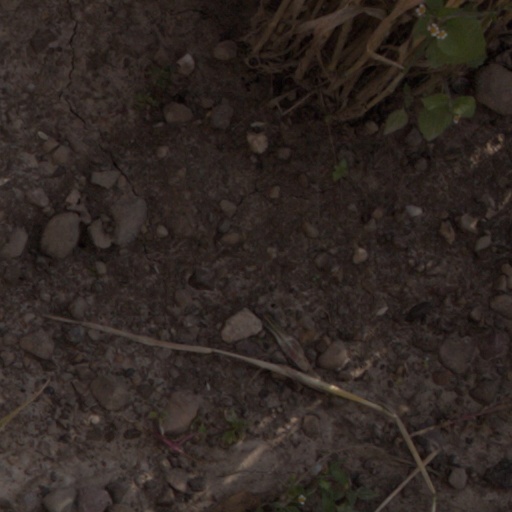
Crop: wheat